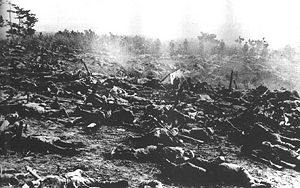
Slaget om Henderson Field / Efterspil / Retræte
Døde japanske soldater fra 16. og 29. infanteriregiment strøet ud over slagmarken efter de mislykkede angreb den 25.-26. oktober.
Slaget om Henderson Field fandt sted mellem den 23. og 26. oktober 1942 på og omkring Guadalcanal i Salomonøerne. Slaget blev udkæmpet til lands, til vands og i luften under Stillehavskrigen i 2. verdenskrig og blev udkæmpet af Kejserriget Japans hær og flåde mod de Vestallierede fortrinsvis bestående af styrker fra United States Marine Corps og U.S. Army. Slaget var det tredje af de tre store landoffensiver, som japanerne gennemførte under slaget om Guadalcanal.